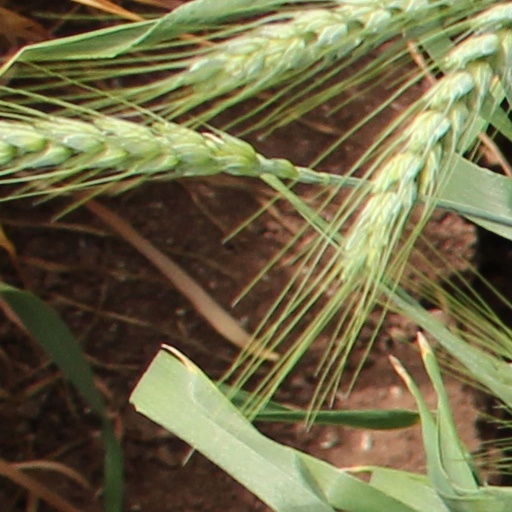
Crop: wheat